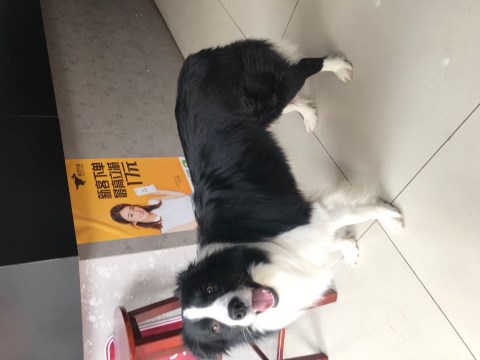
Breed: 2594-n000109-Border_collie